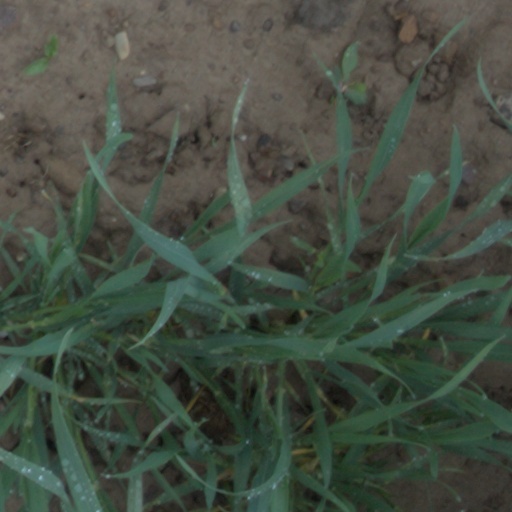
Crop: wheat